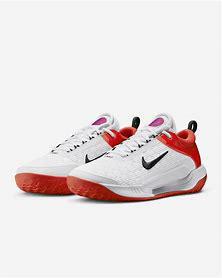
Brand: Nike
Model: Court Zoom NXT